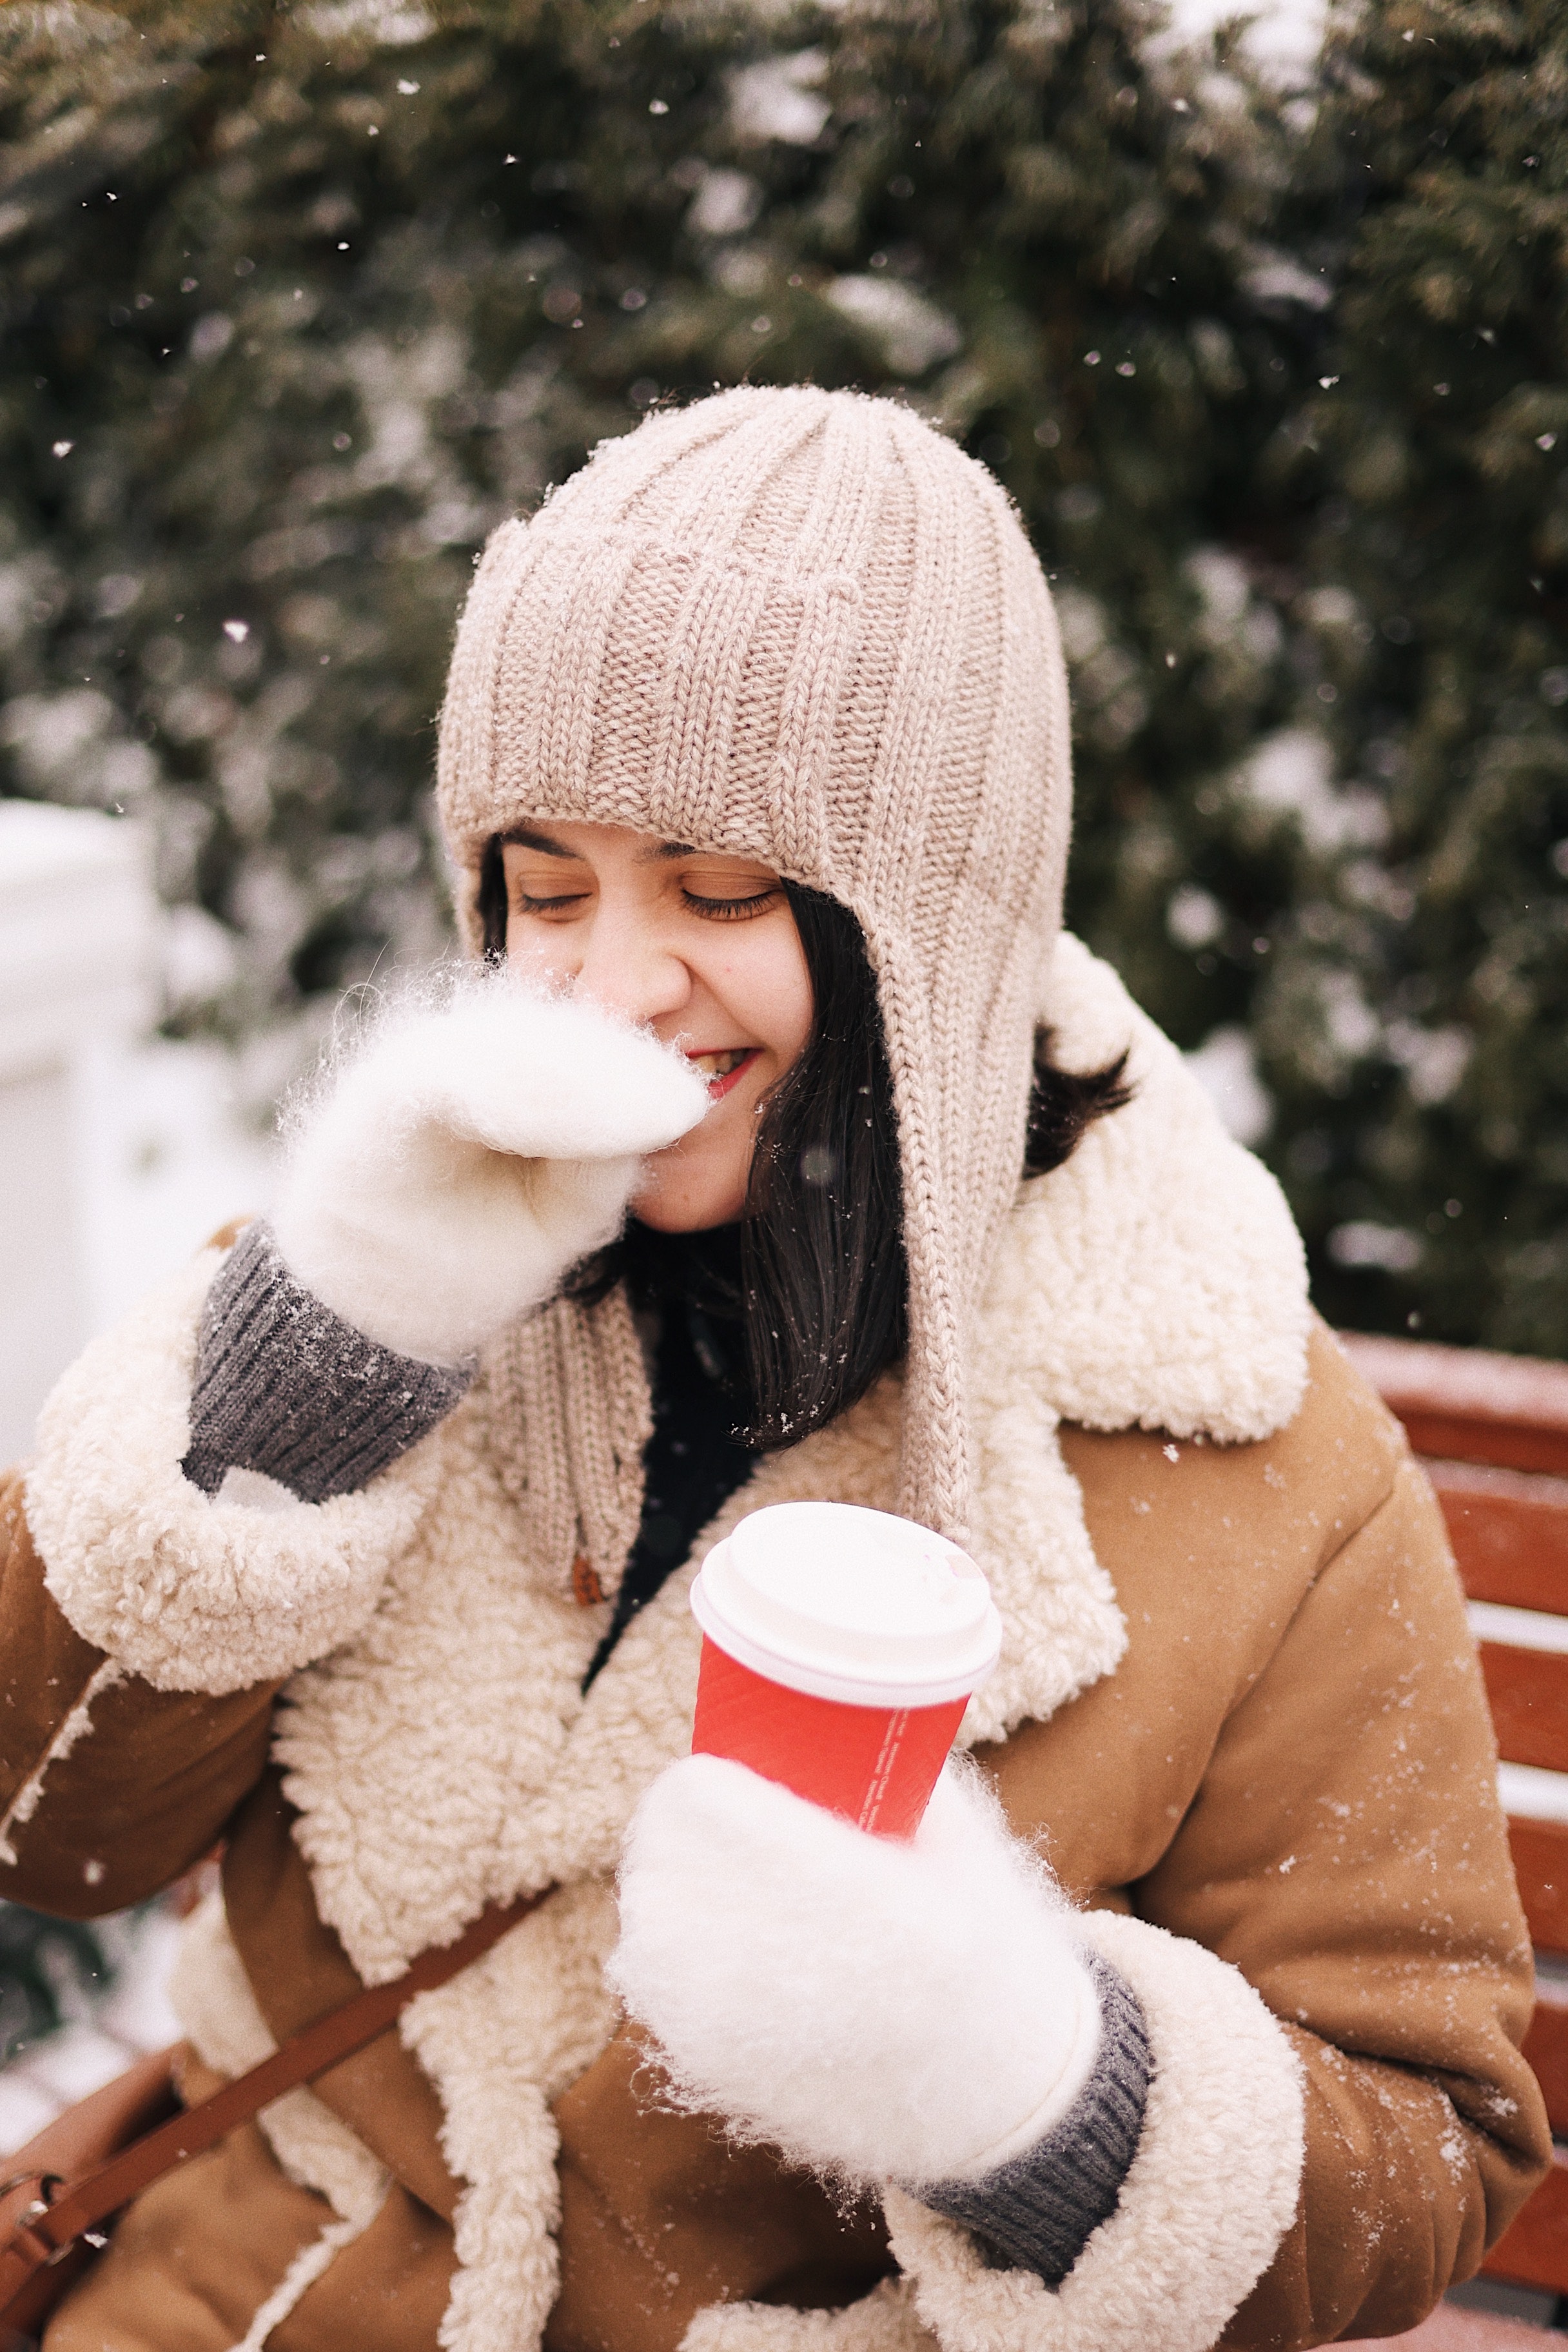
woman, lip, outerwear, hand, glove, organ, human body, fur clothing, textile, cap, street fashion, happy, headgear, thigh, jacket, freezing, black hair, knit cap, wool, winter, long hair, pattern, snow, knee, fur, brown hair, fashion accessory, toy, woolen, beanie, human leg, sitting, Playing in the snow, child, portrait photography, fun, photo shoot, hood, bonnet